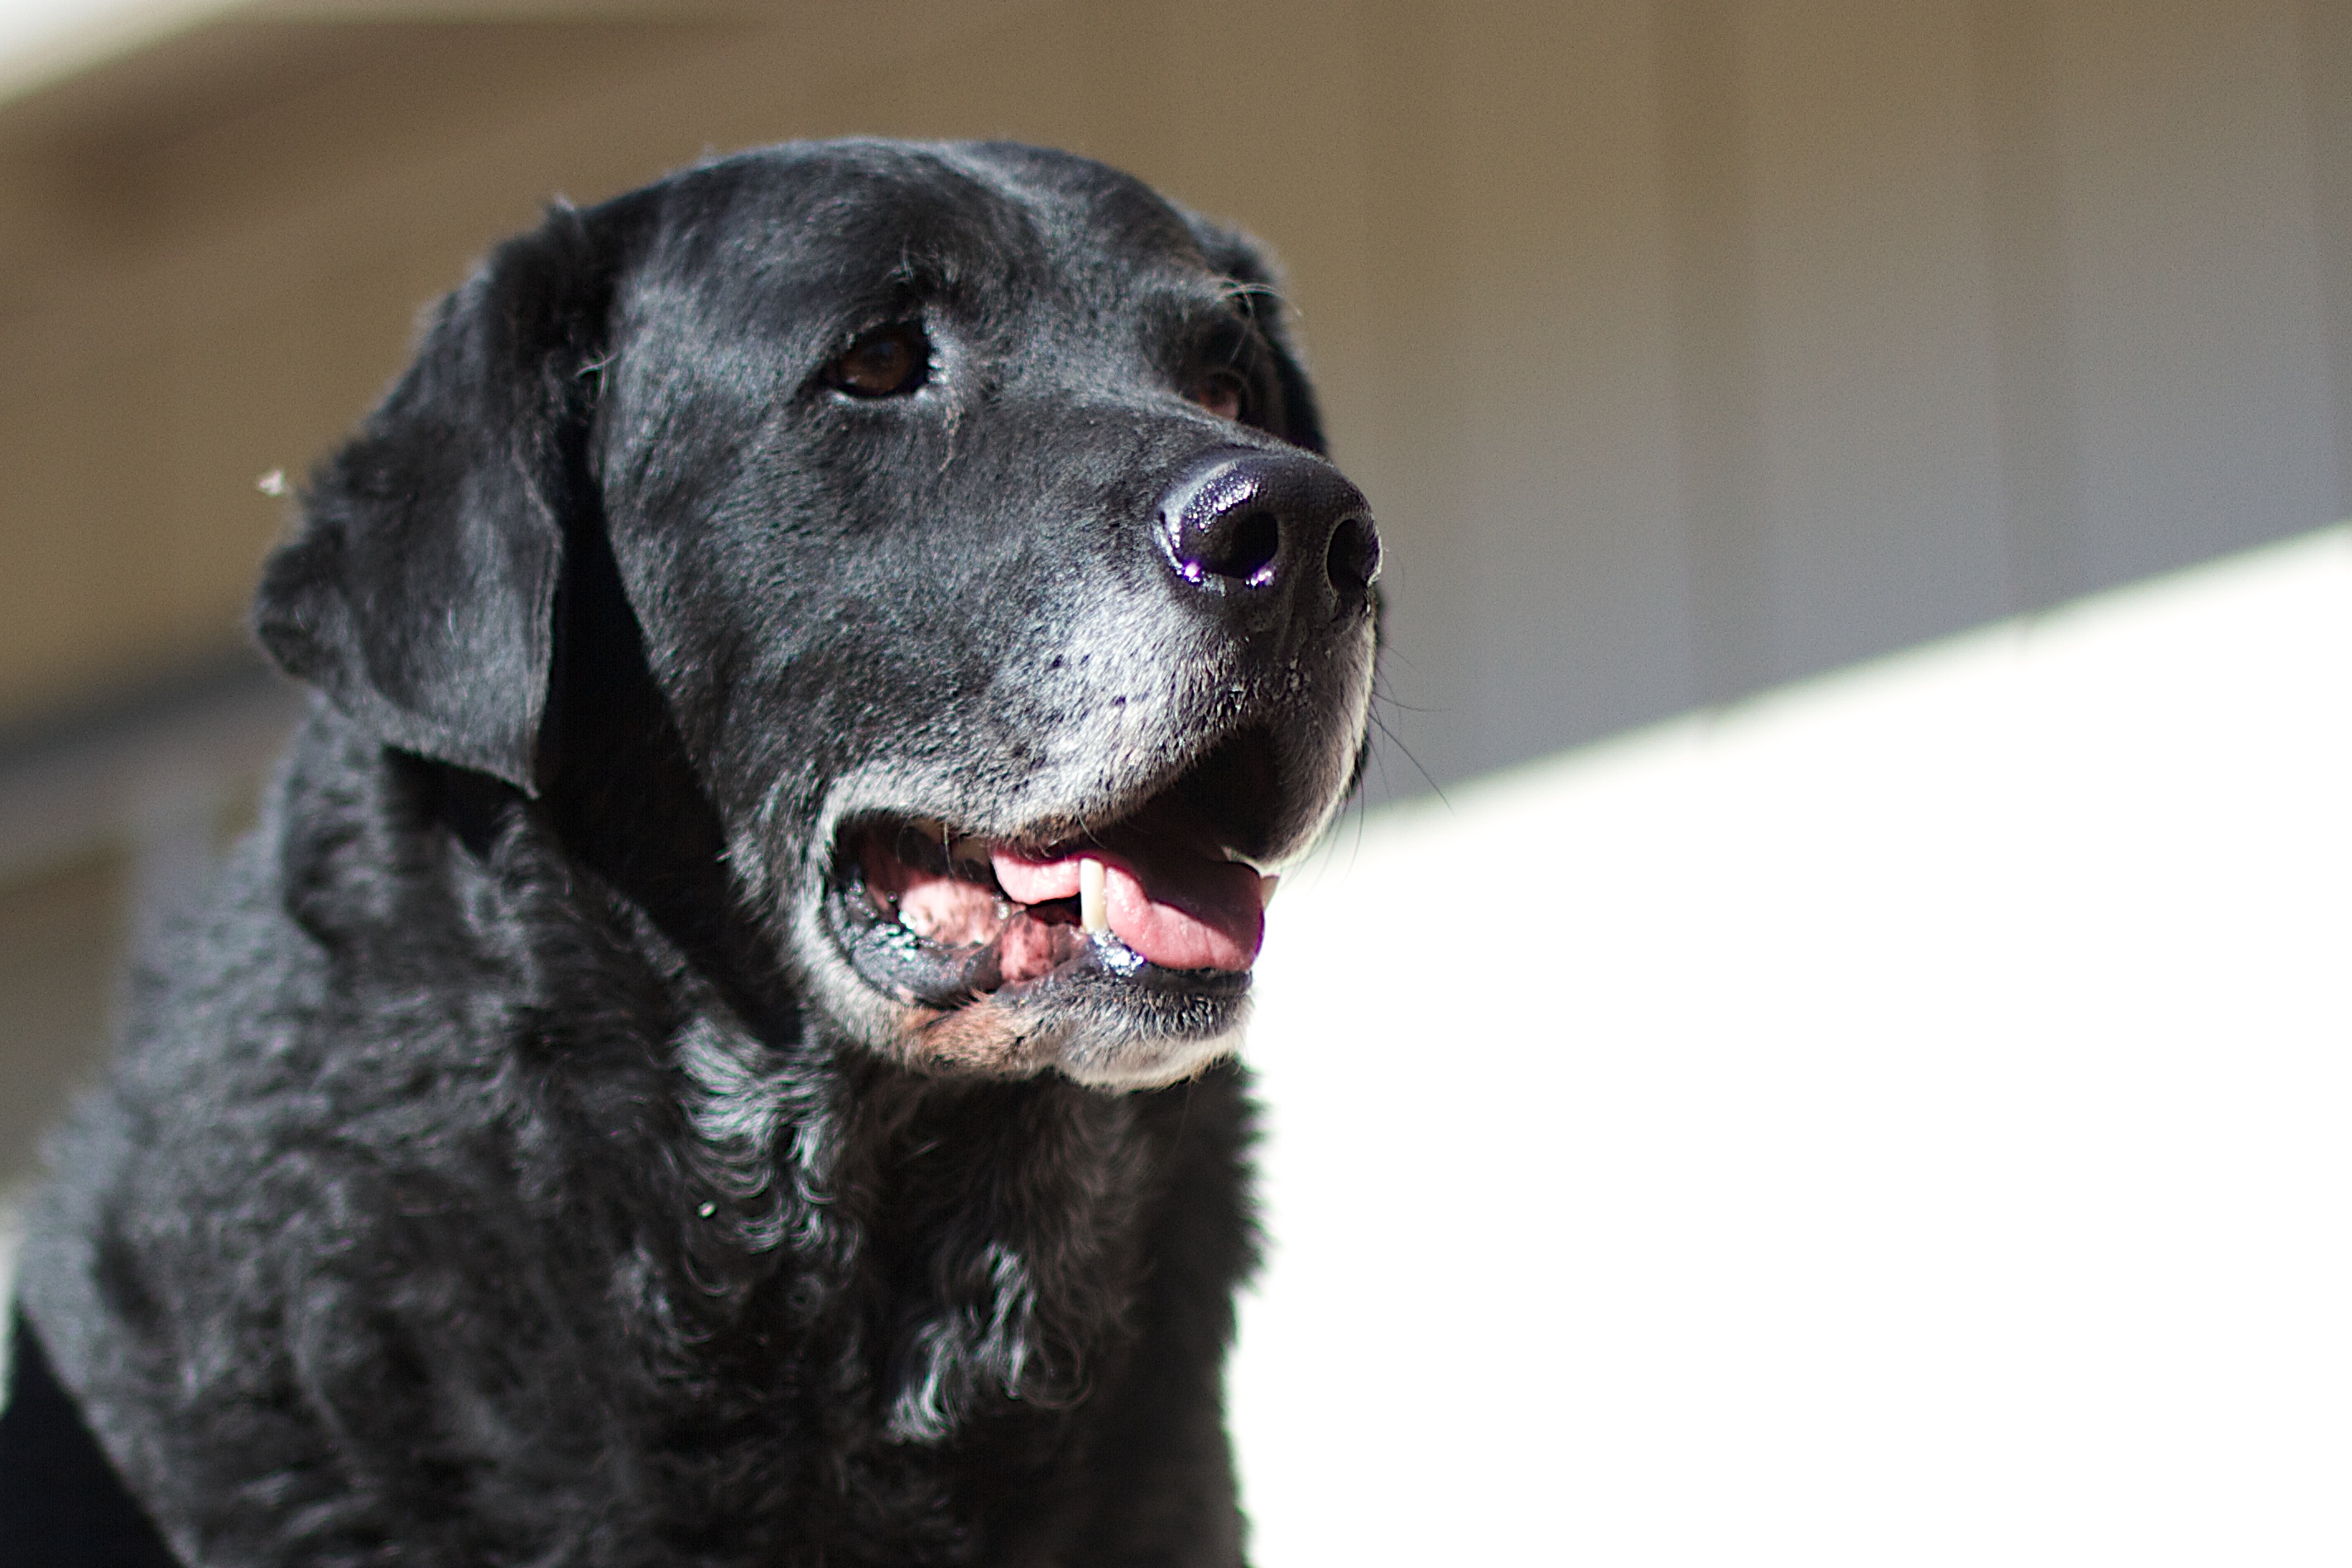
puppy, dog, mammal, black, vertebrate, labrador retriever, dog breed, retriever, dog like mammal